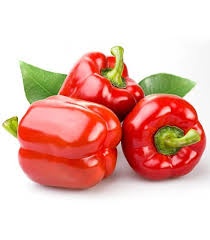
Label: capsicum